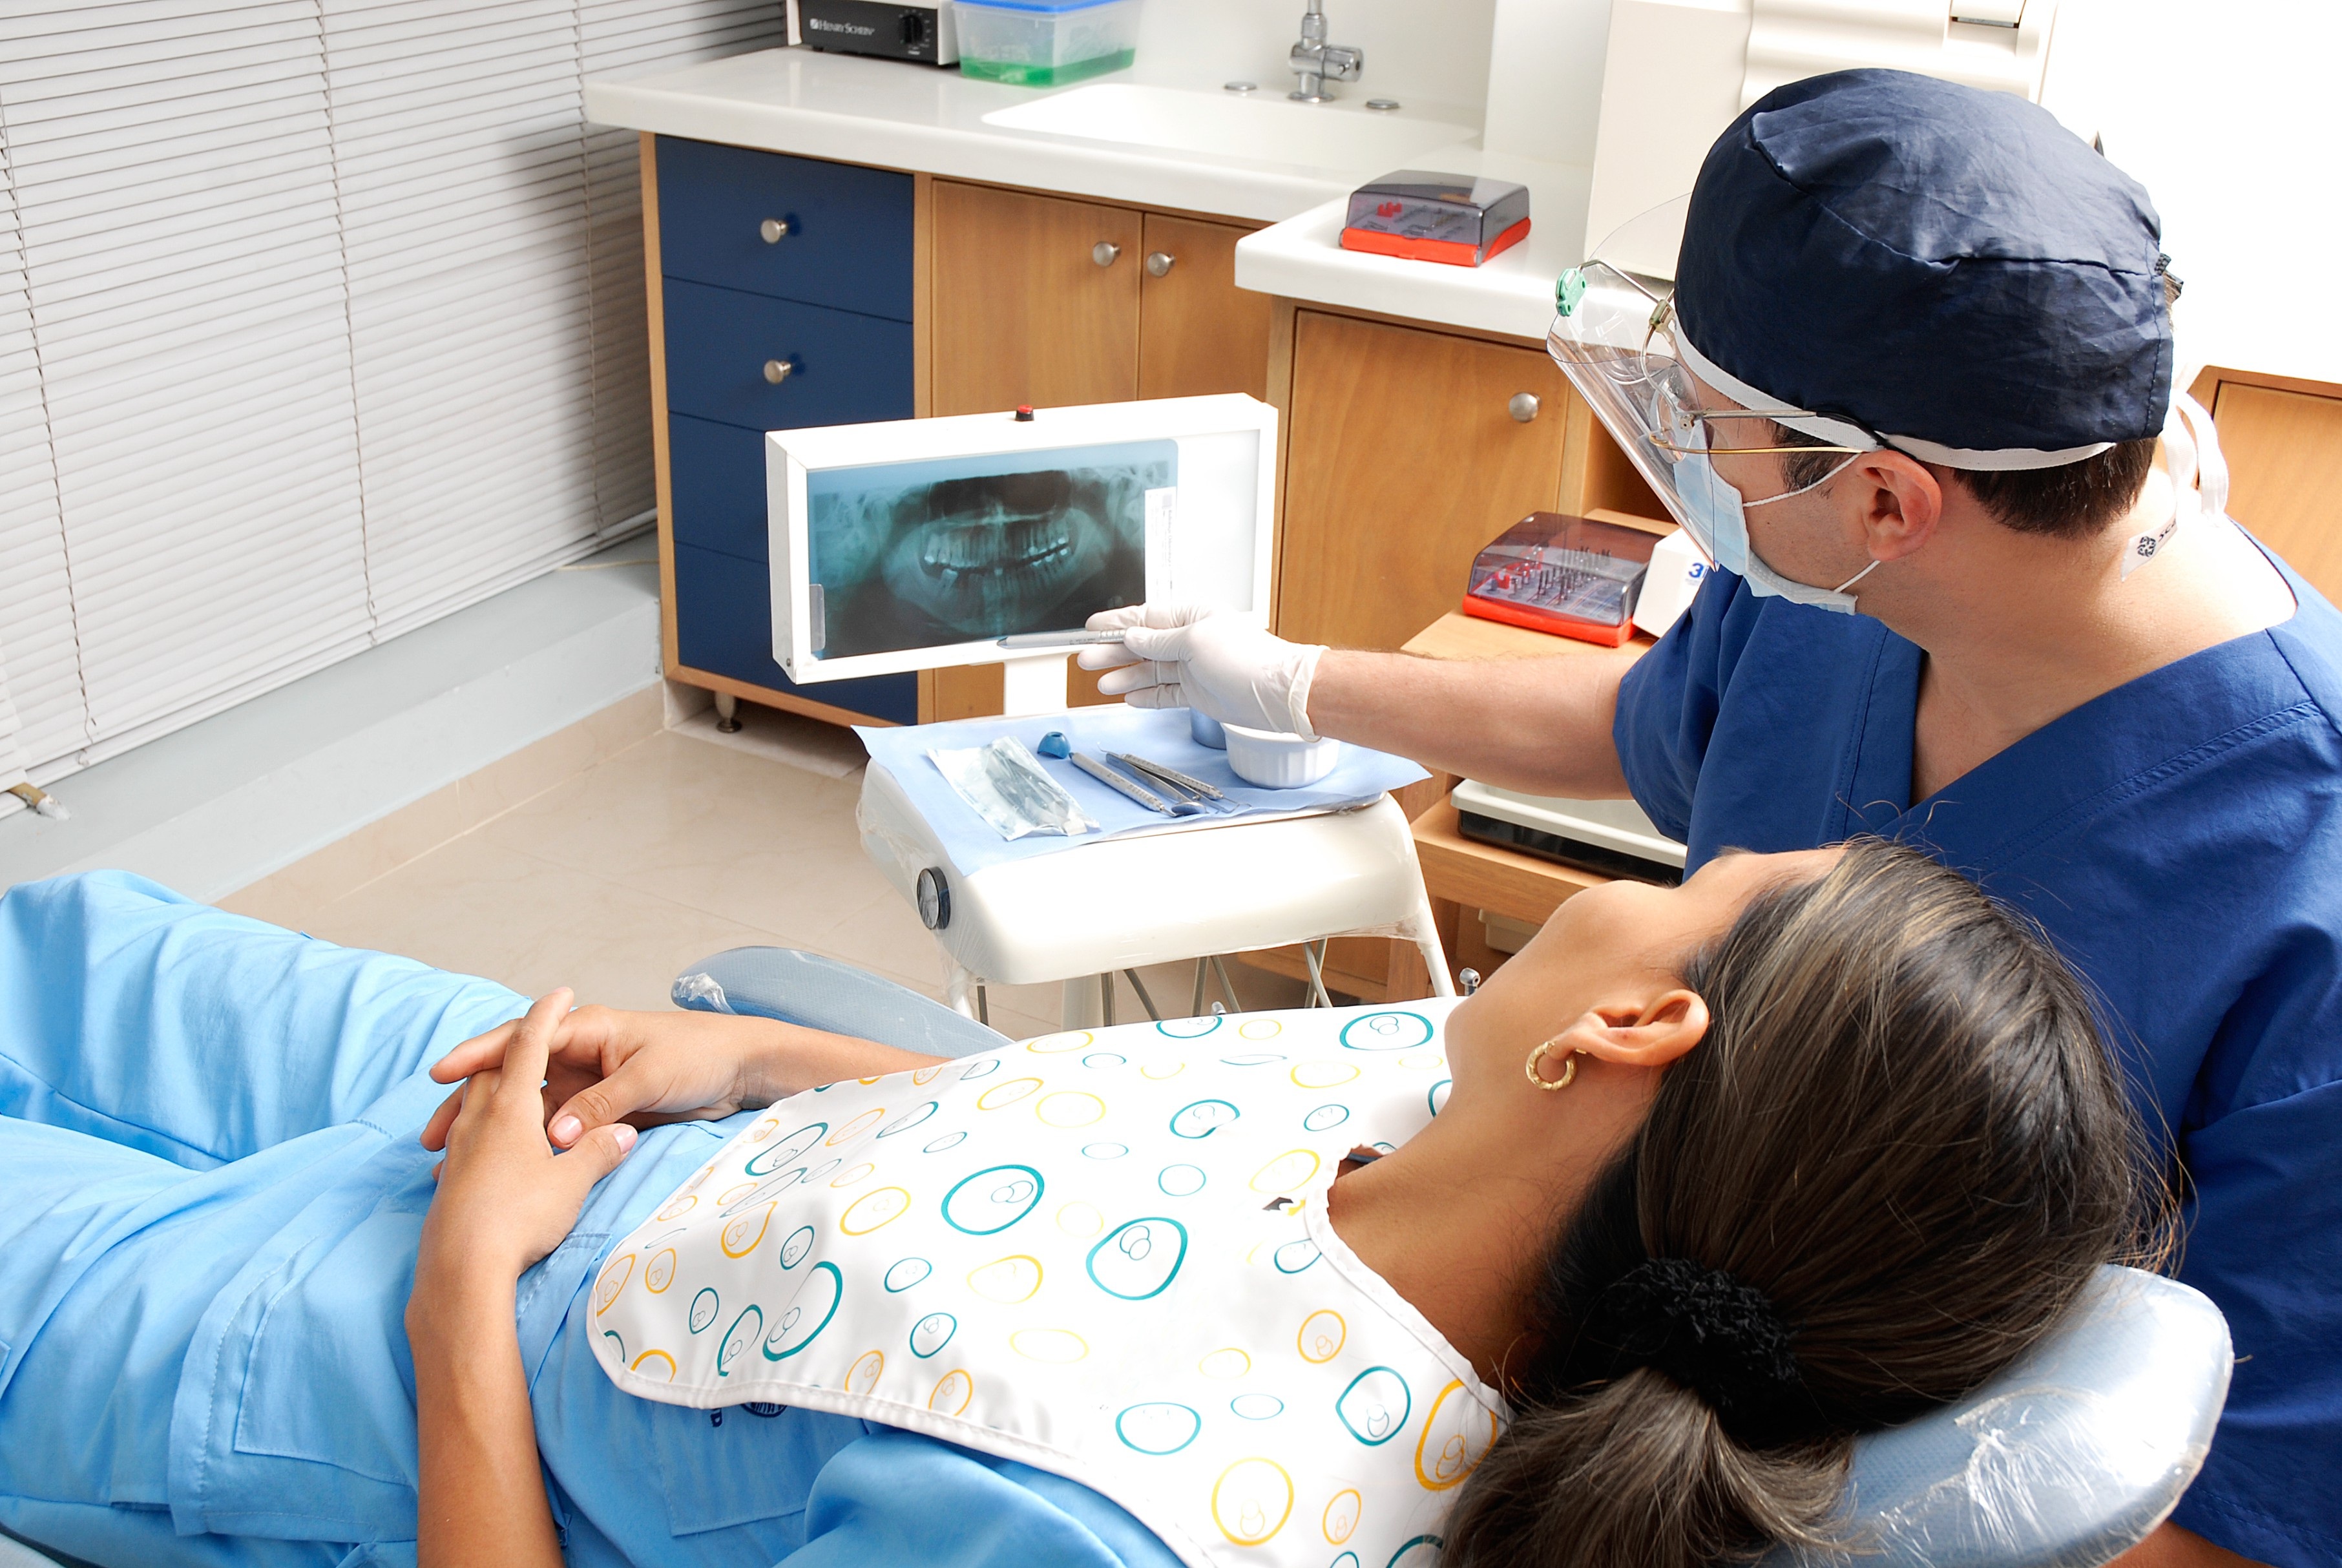
person, play, child, dentist, patient, dentistry